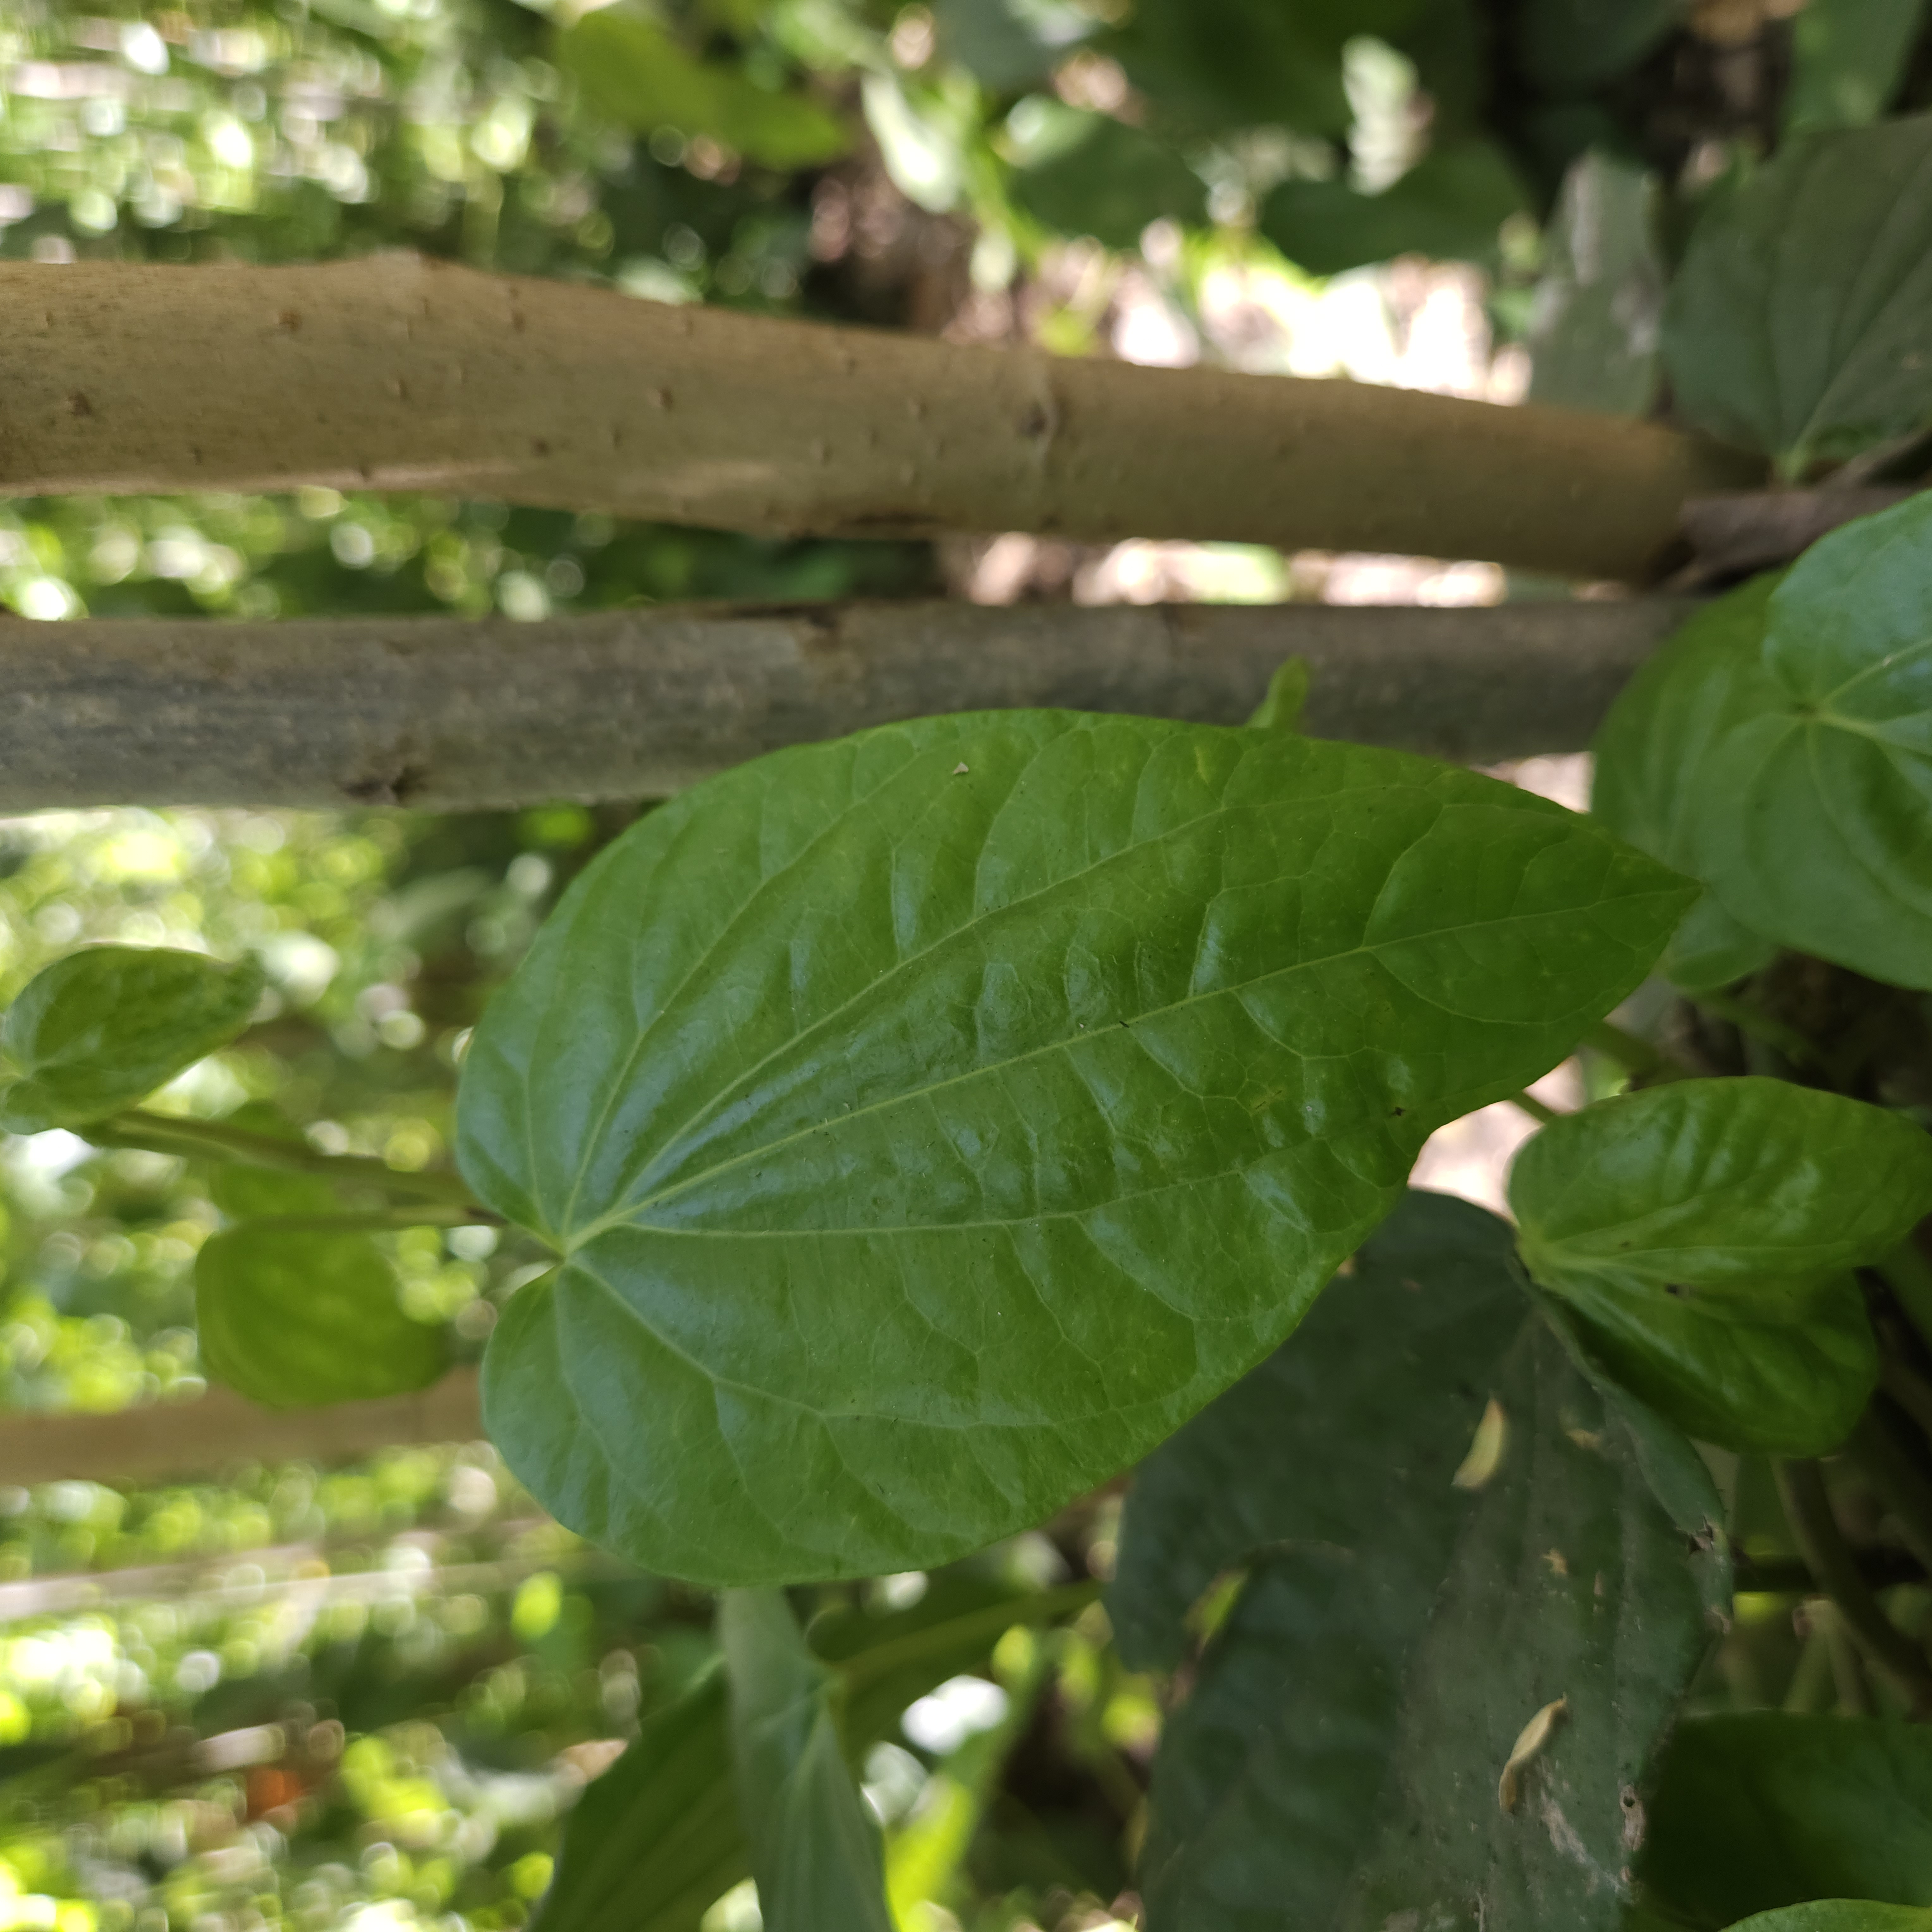
Label: Healthy